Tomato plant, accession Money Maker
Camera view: bottom (45 deg); turntable rotation: 120 degrees
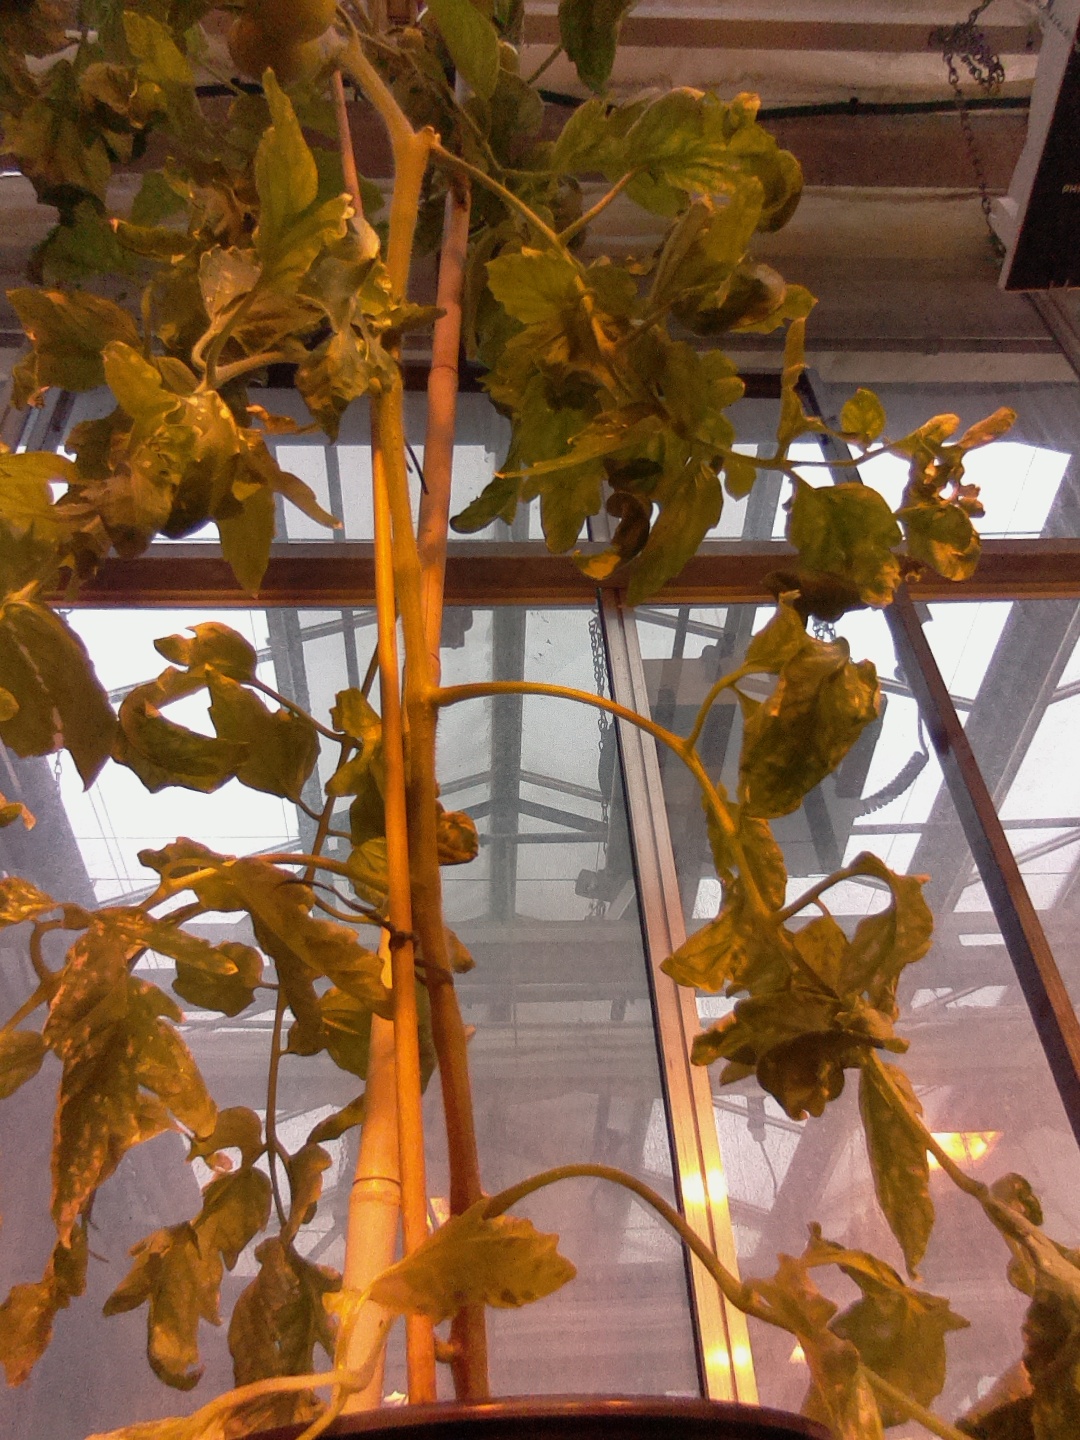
BBCH growth stage 78: 80% -90% of final fruit size